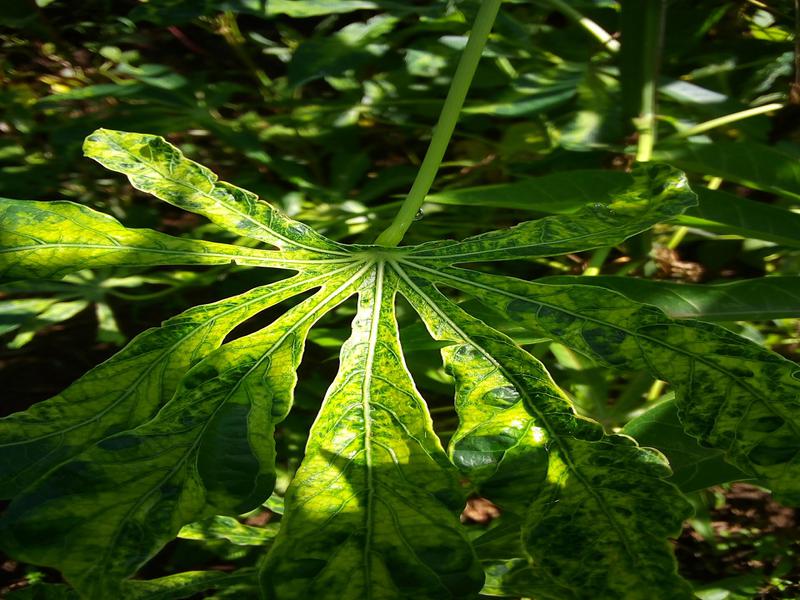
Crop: cassava
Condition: mosaic_disease